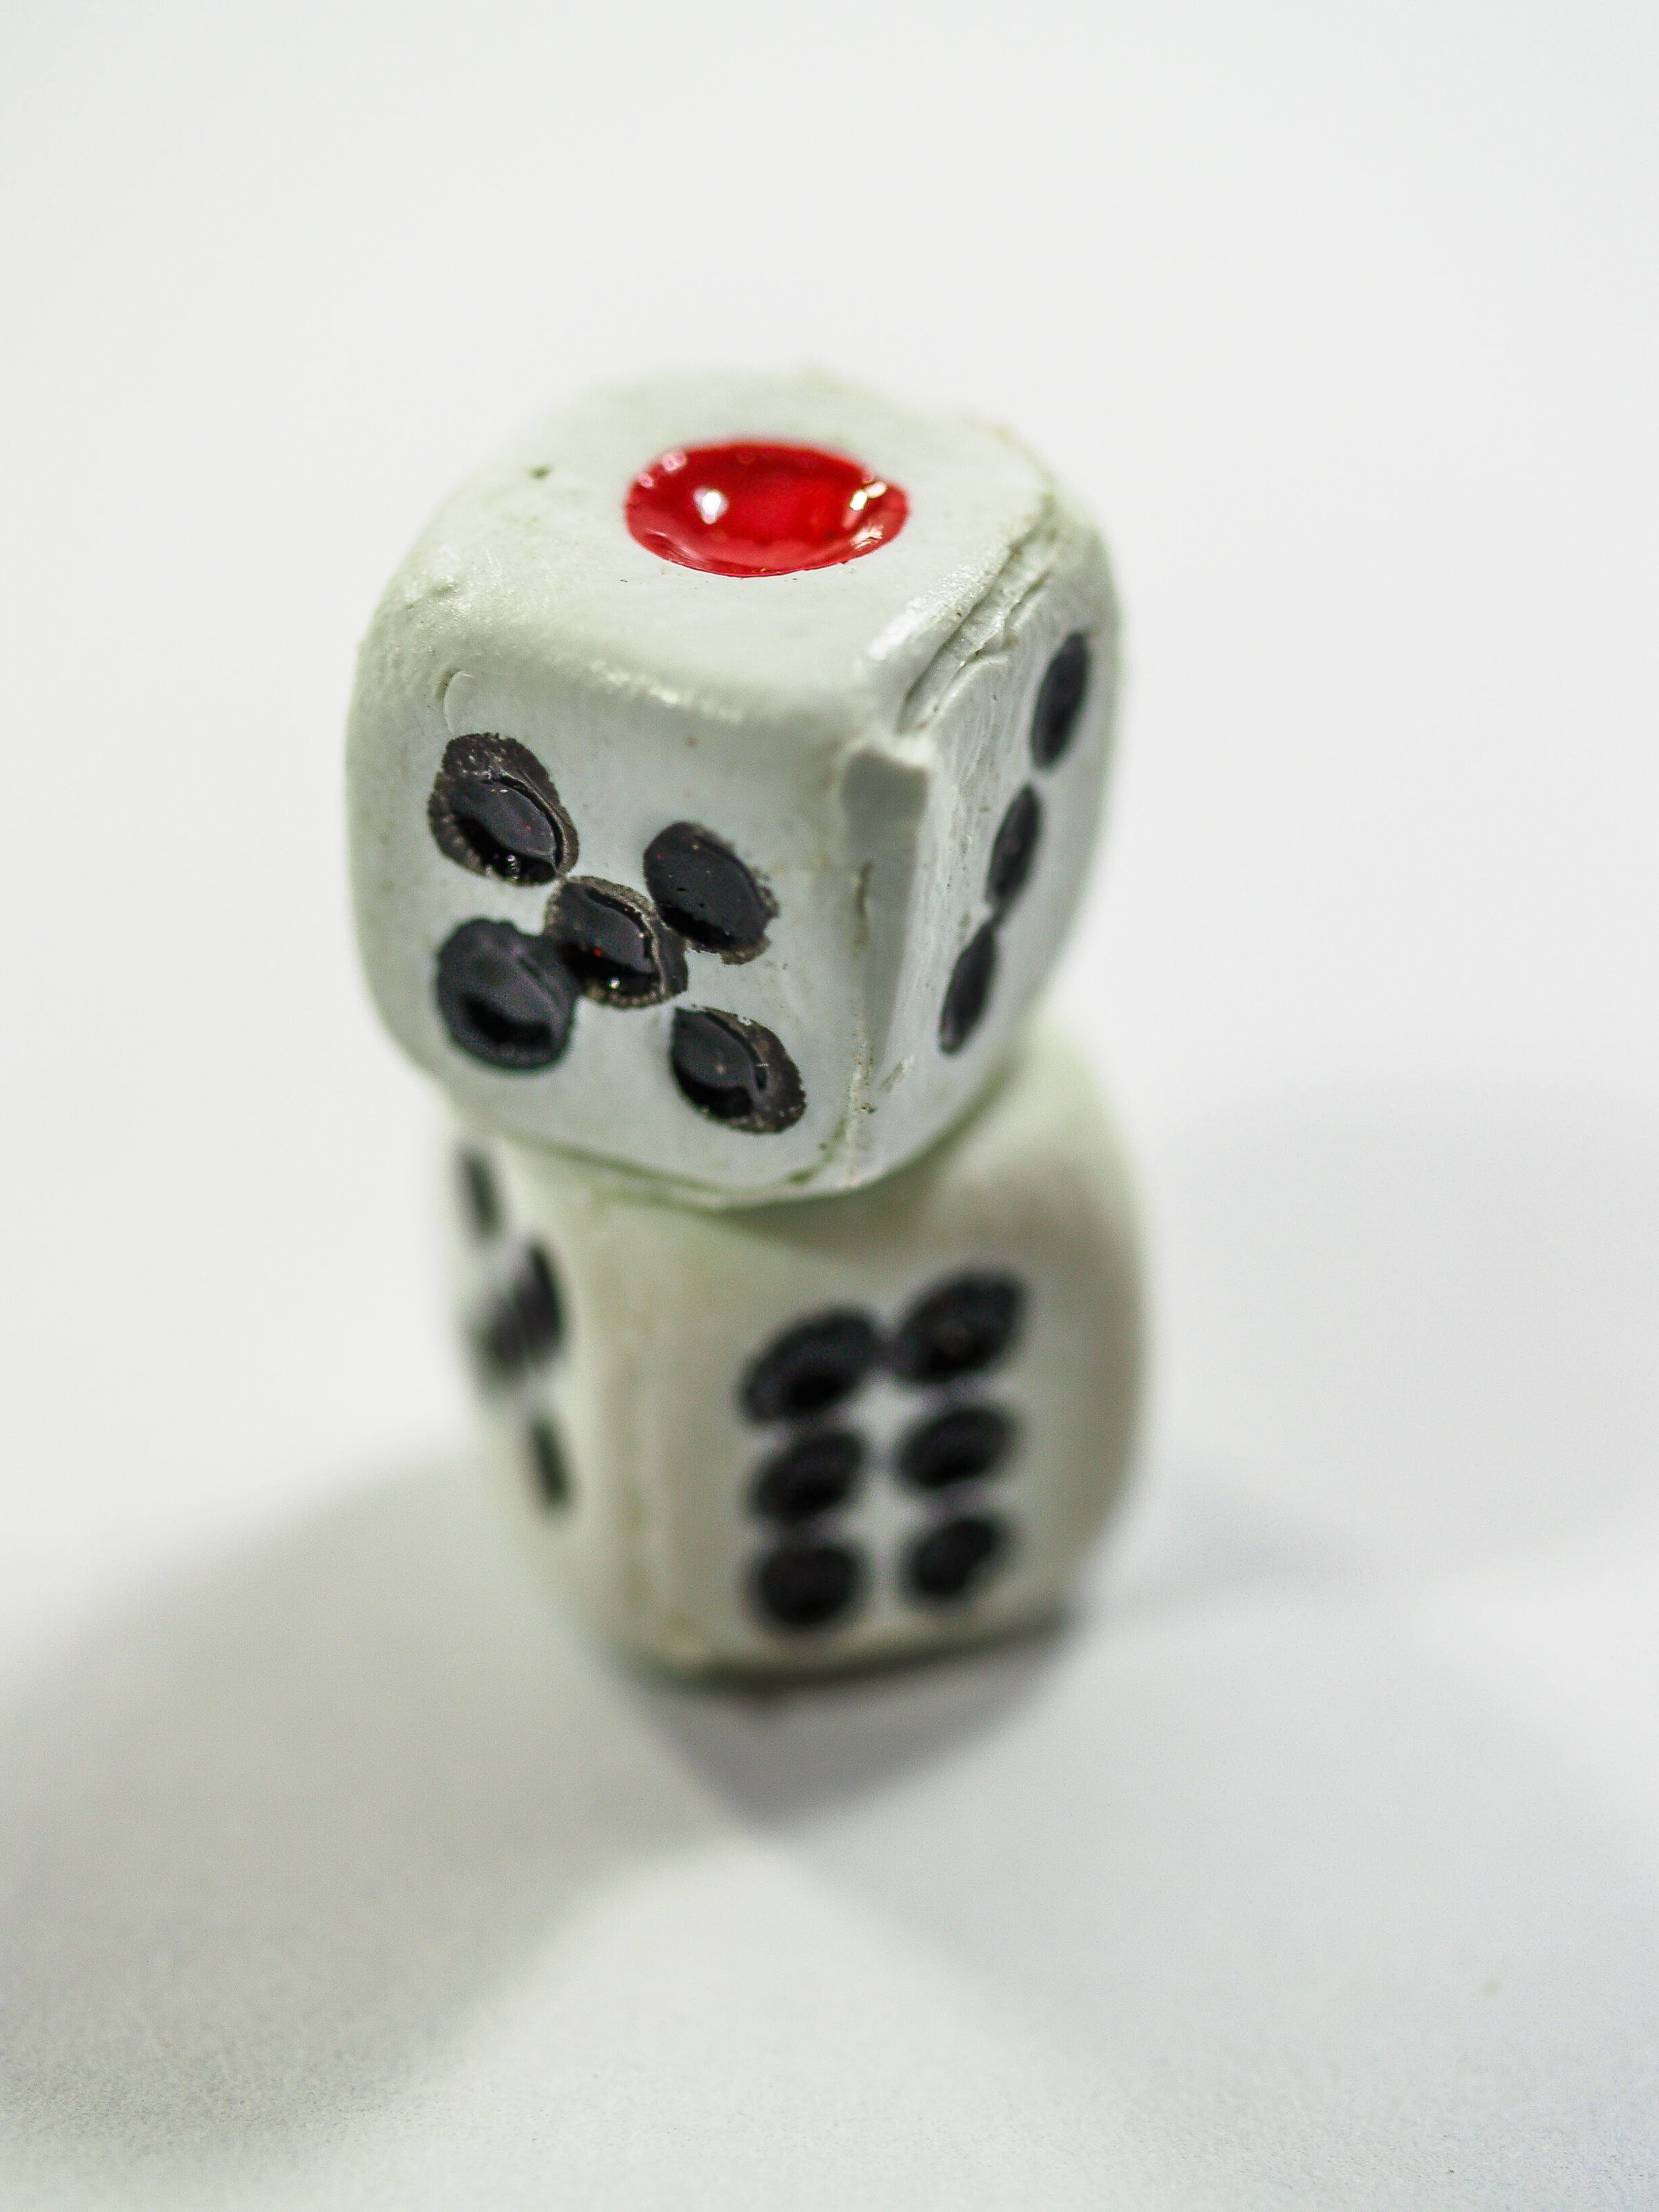
background, betting, board, business, casino, chance, closeup, concept, craps, cube, desk, devices, dice, entertainment, five, fortune, fun, gamble, gambling, game, good, green, hobby, leisure, loss, luck, number, odds, opportunity, play, poker, random, risk, roll, rustic, success, table, tabletop, throwable, throwing, vintage, white, dice game, games, indoor games and sports, recreation, tabletop game